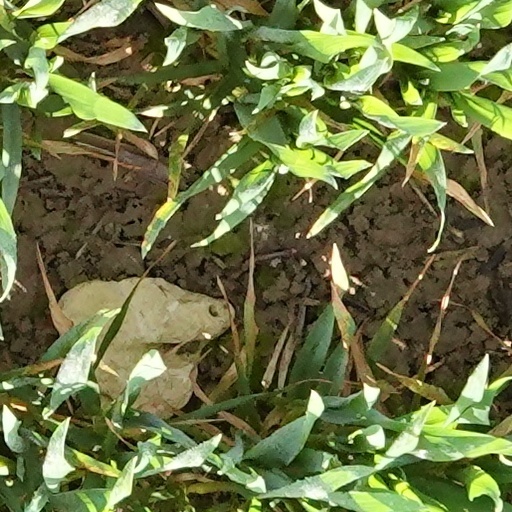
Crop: wheat